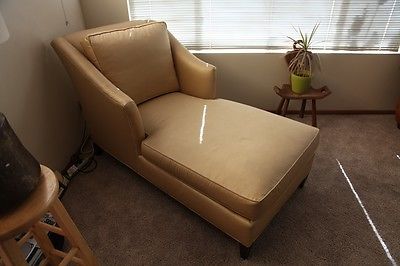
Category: sofa